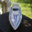
Label: ship